George Dayton

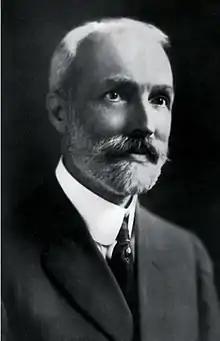
George Dayton in his office portrait

George Draper Dayton (March 6, 1857 – February 18, 1938) was an American businessman and philanthropist, most famous for being the founder of Dayton's department store, which later became Target Corporation.